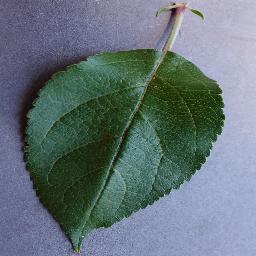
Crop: apple
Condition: healthy